Choi Seung-hee

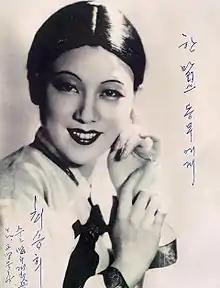
Choi Seung-hee

Choi Seung-hee (November 24, 1911 – August 8, 1969) was a leading Korean modern dancer. Choi is an important figure of early modern dance in Korea, Japan and China who gained worldwide fame in the 1930s.